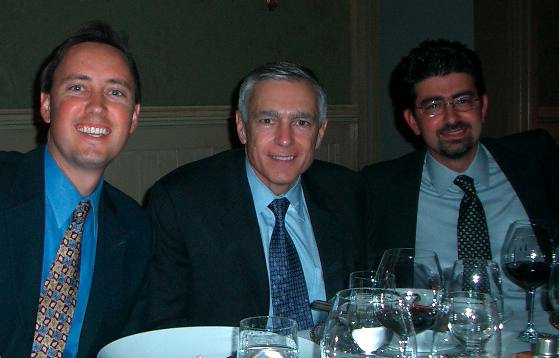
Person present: Yes